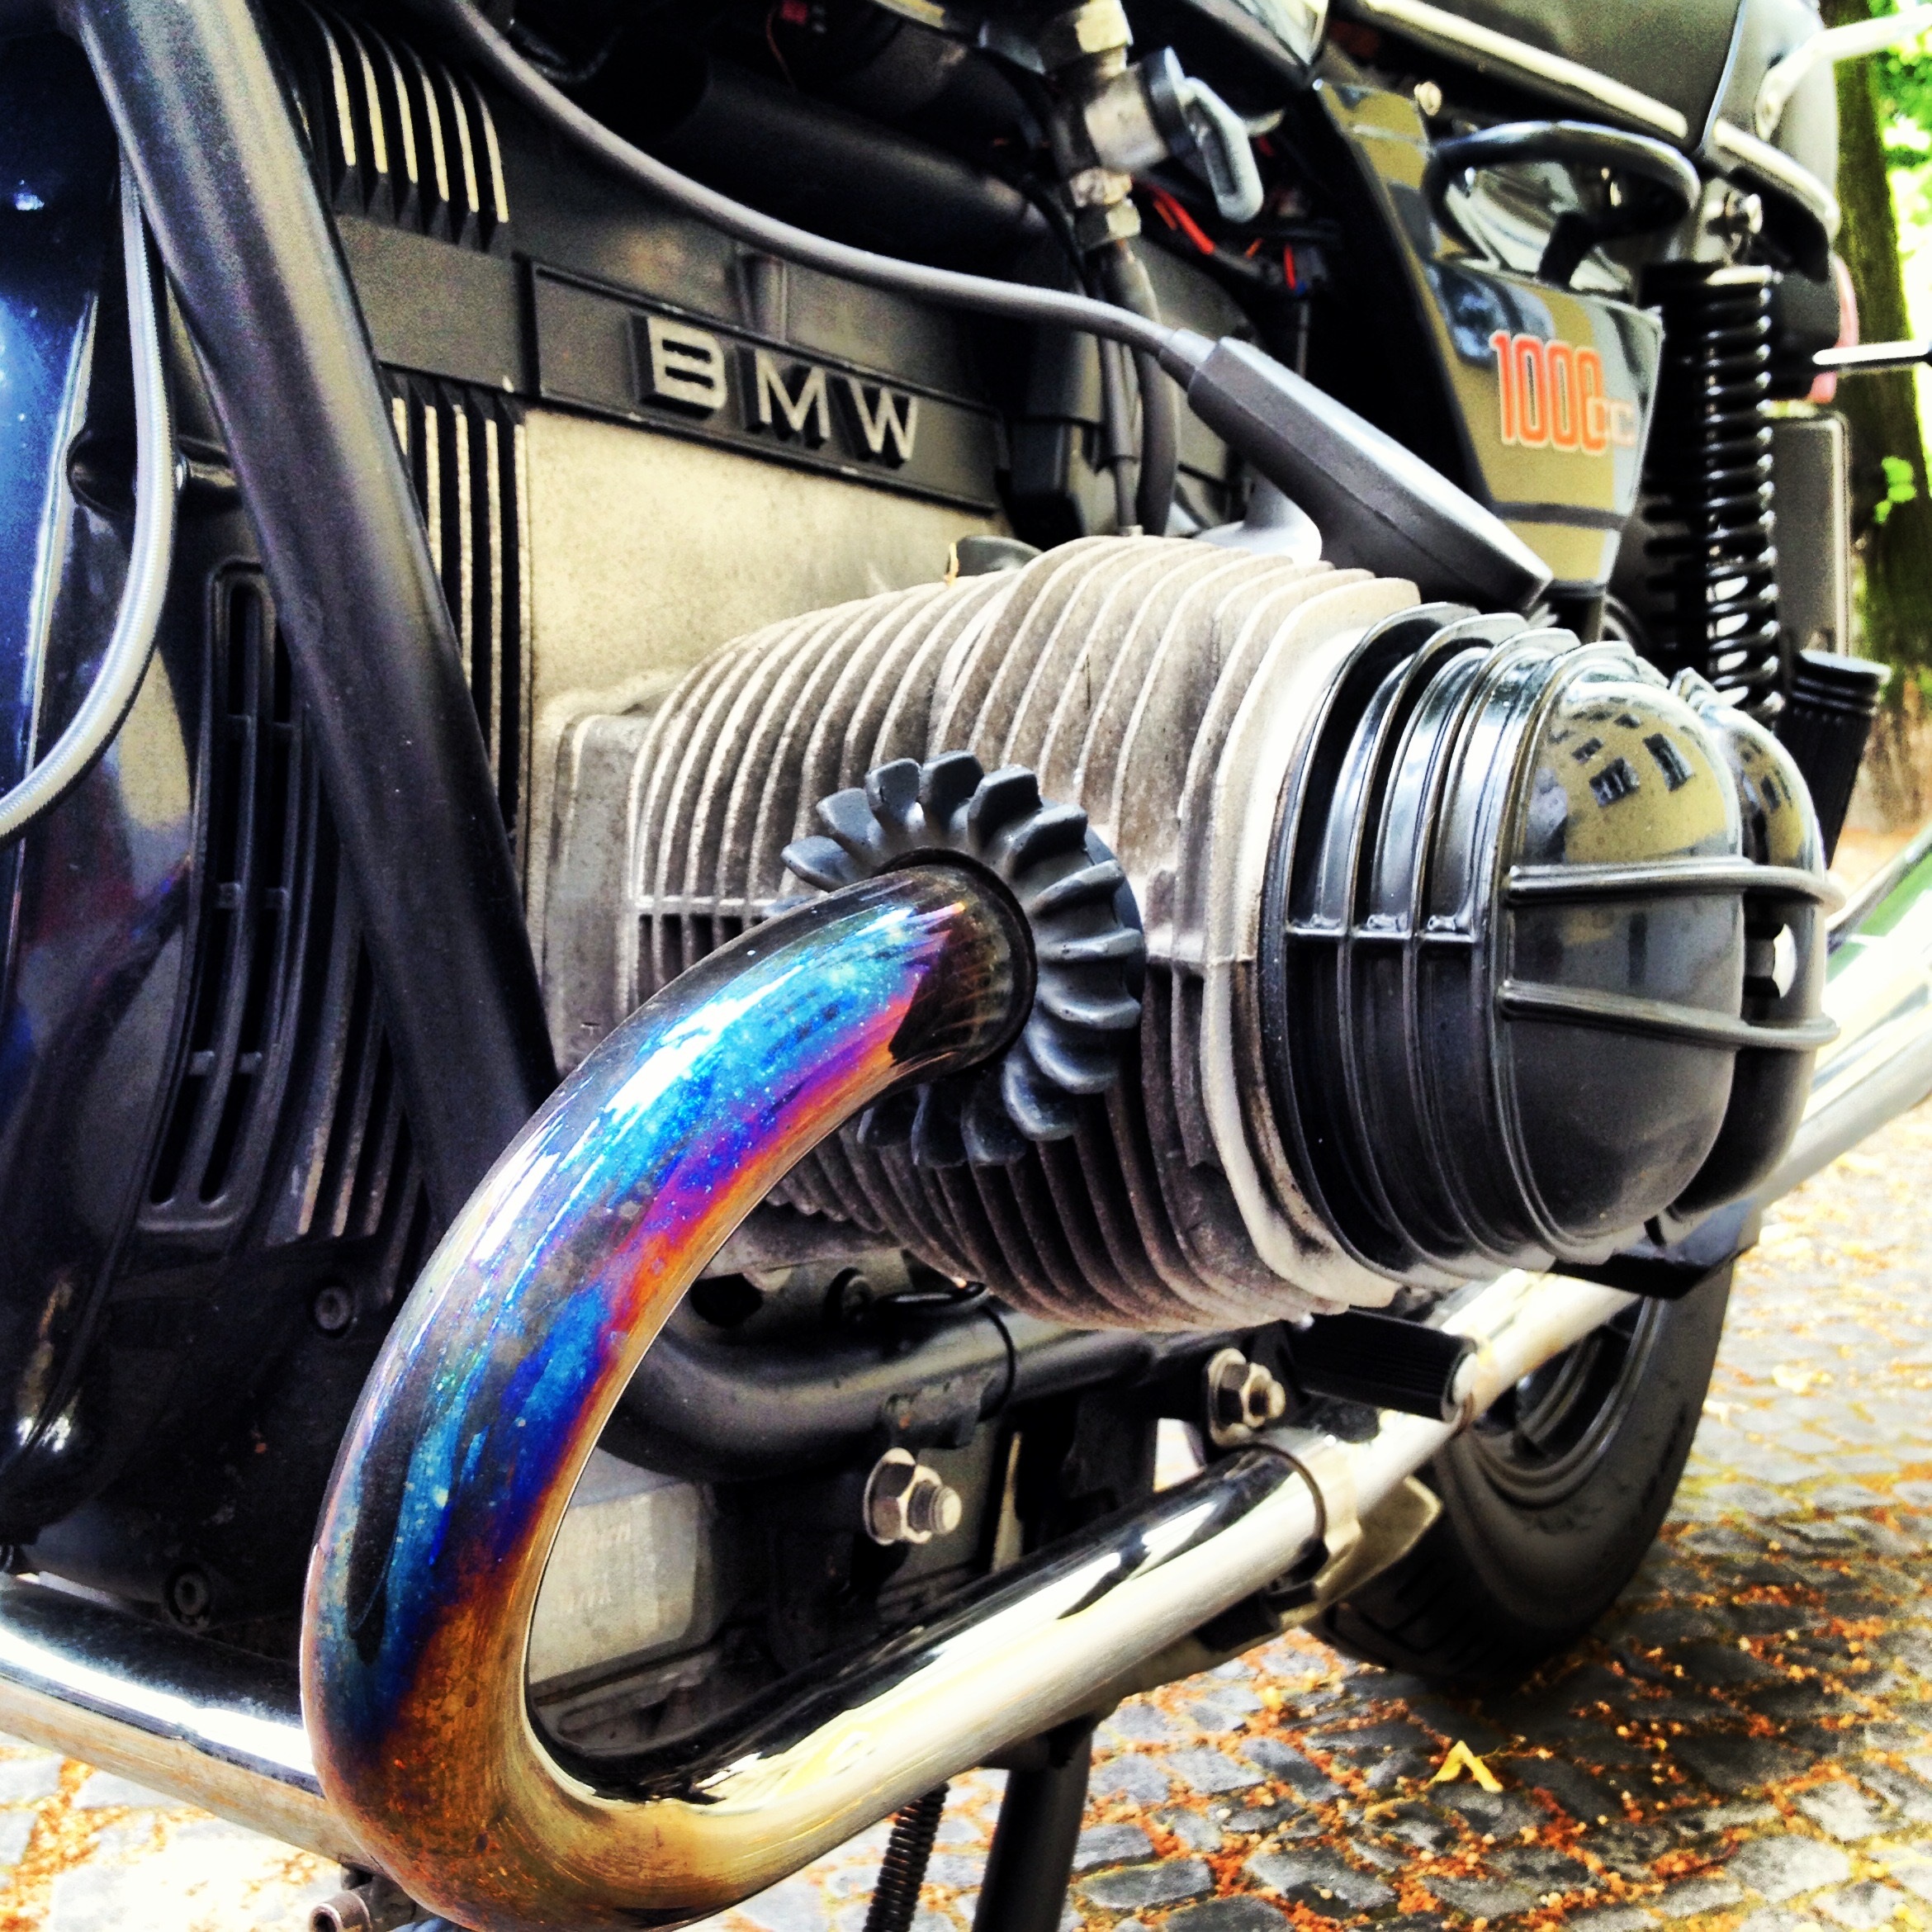
car, wheel, vehicle, motorcycle, steering wheel, tire, engine, bmw, exhaust, manifold, automobile make, automotive exterior, aircraft engine, occasion colors